Plain

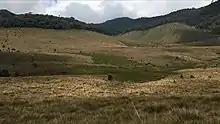
Montane plains as seen in Horton Plains in Sri Lanka.

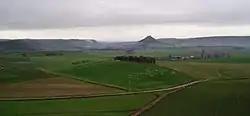
Plain of Campidano, Italy

A plain or flatland is a flat expanse of land with a layer of grass that generally does not change much in elevation, and is primarily treeless. Plains occur as lowlands along valleys or at the base of mountains, as coastal plains, and as plateaus or uplands. Plains are one of the major landforms on earth, where they are present on all continents, and cover more than one-third of the world's land area.